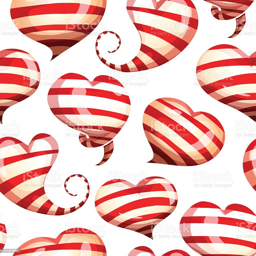
seamless pattern of bright , striped hearts on a white background .